USS Kearsarge (1861)

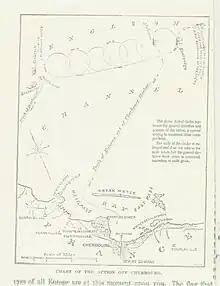
Chart of Battle Between the CSS Alabama and the USS Kearsarge 1864

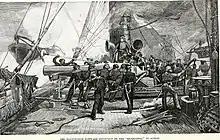
Firing the forward 11-inch gun on "Kearsarge"

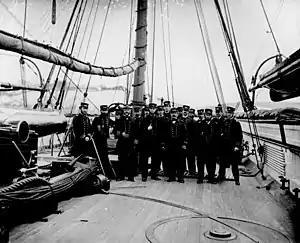
A photo of naval officers on board "Kearsarge", including Captain John A. Winslow (foreground, third from the left), shortly after the sinking of CSS "Alabama."

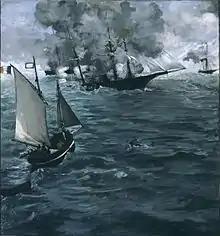
"The Battle of the Kearsarge and the Alabama", by Édouard Manet, 1864

"Alabama" was the first to open fire, while "Kearsarge" held her reply until she had closed to less than . Steaming on opposite courses, the ships moved in seven spiraling circles on a southwesterly course, as each commander tried to cross his opponent's bow to deliver deadly raking fire. The battle quickly turned against "Alabama", due to her poor gunnery and to the quality of her long-stored (and deteriorated) powder, fuses, and shells. Unknown at the time to Captain Semmes aboard the Confederate raider, "Kearsarge" had been given added protection for her vital machinery, by chain cable, mounted in three separate vertical tiers, along the port and starboard of her midsection.